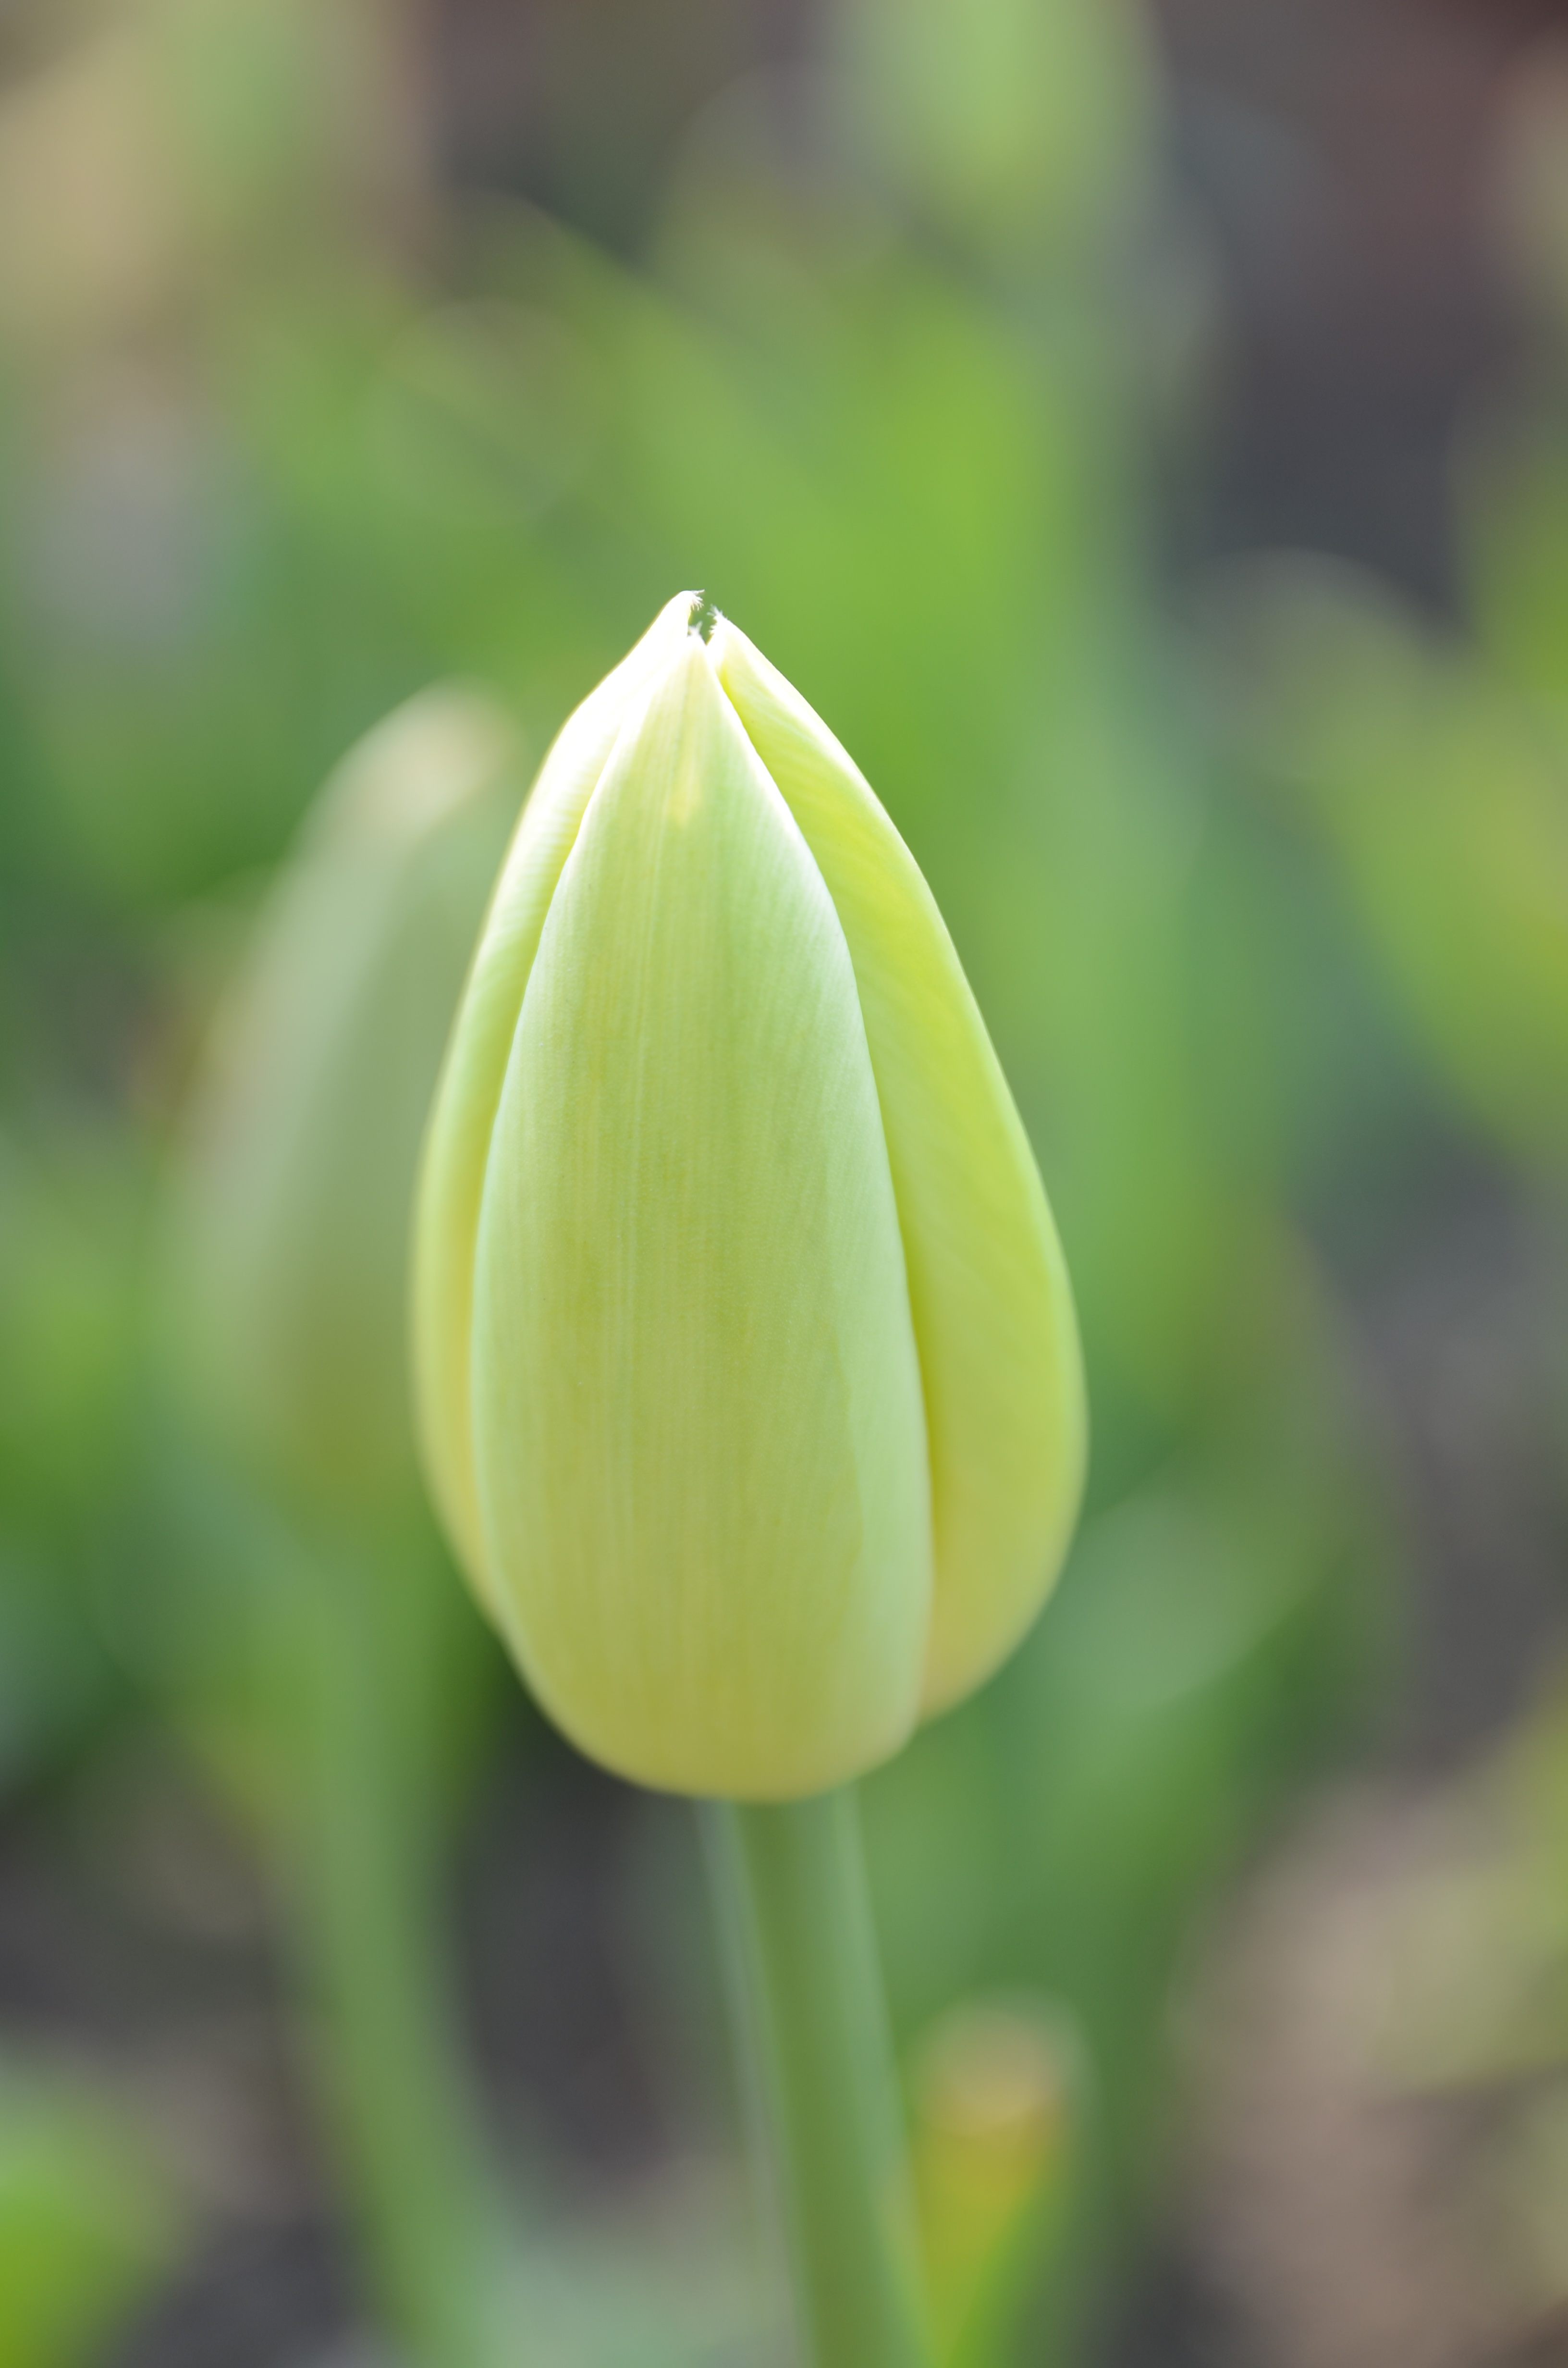
plant, flower, petal, tulip, green, botany, yellow, sacred lotus, aquatic plant, flora, wildflower, close up, bud, macro photography, flowering plant, plant stem, land plant, guduo